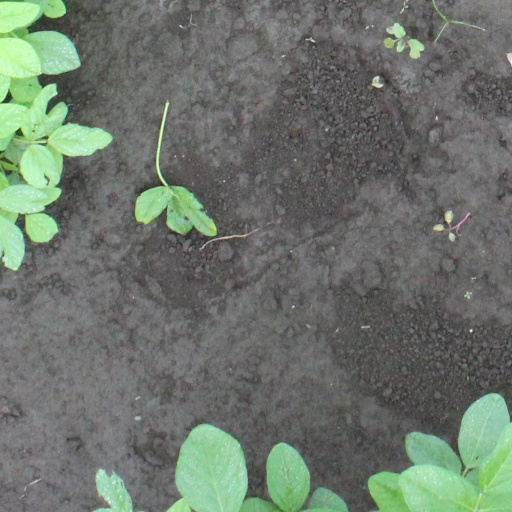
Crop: soybean